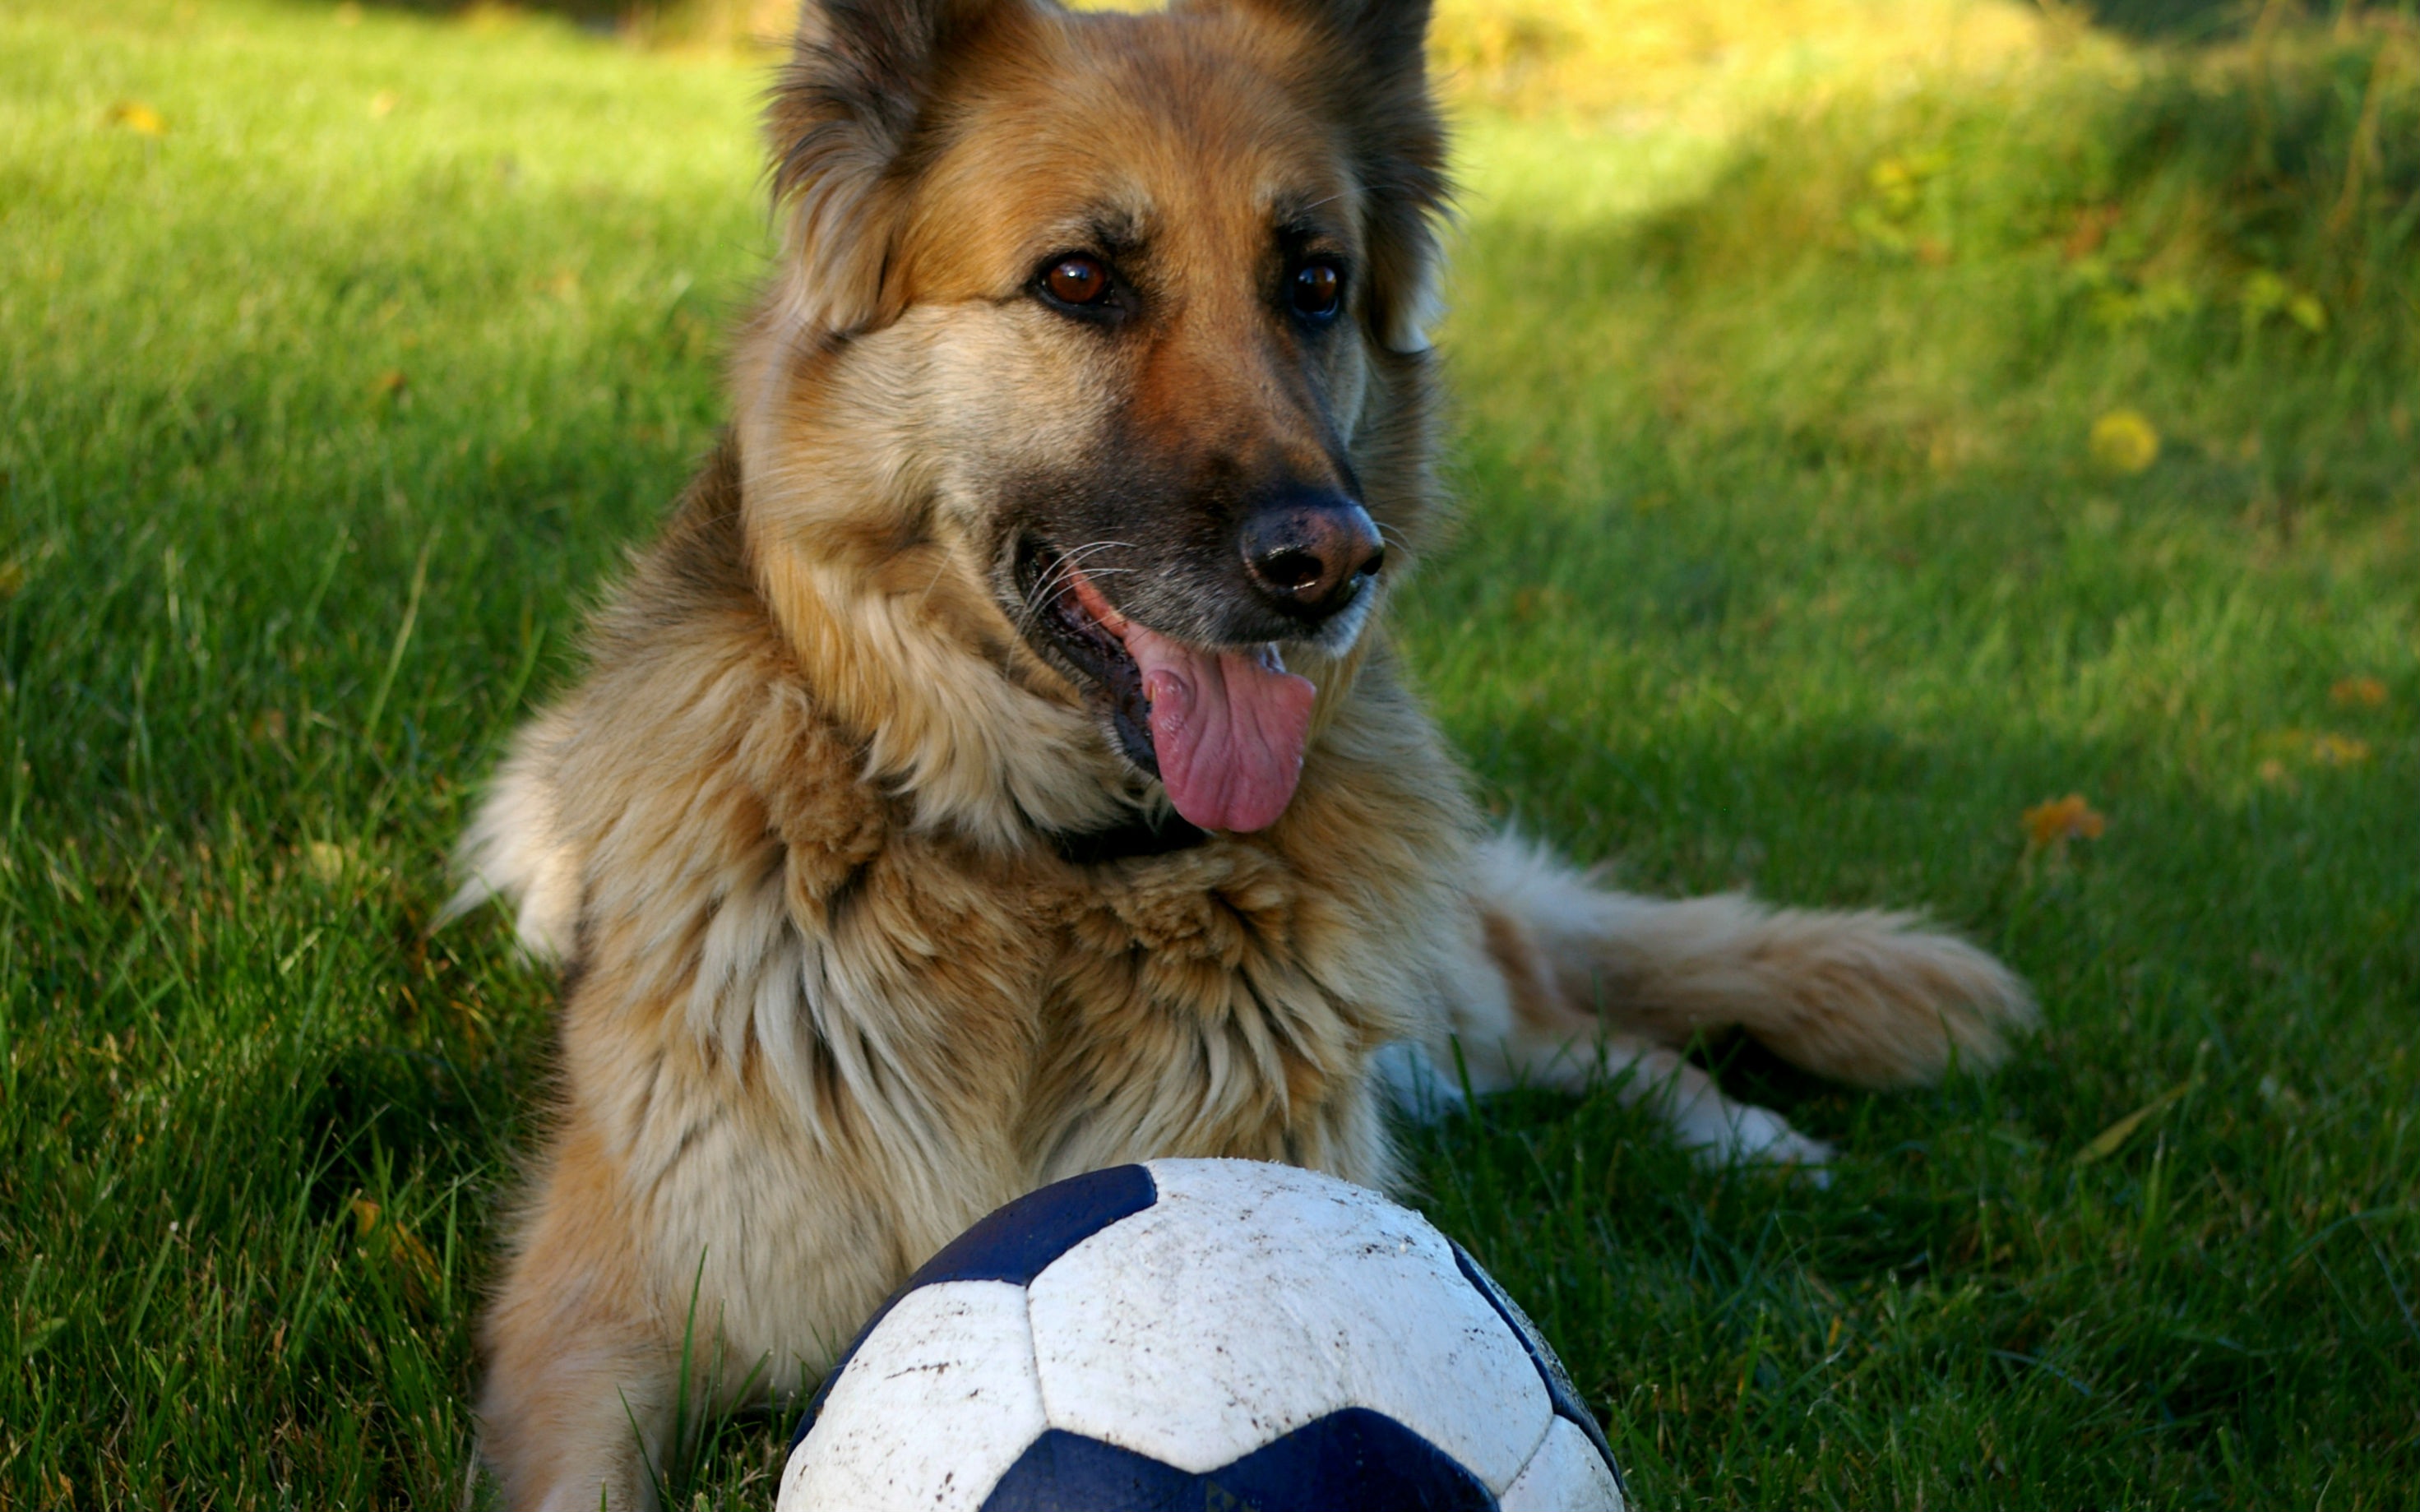
play, dog, mammal, german shepherd, pets, ball, vertebrate, dog breed, old german shepherd dog, leonberger, dog like mammal, dog breed group, dog crossbreeds, eurasier, icelandic sheepdog, german shepherd dog, tervuren